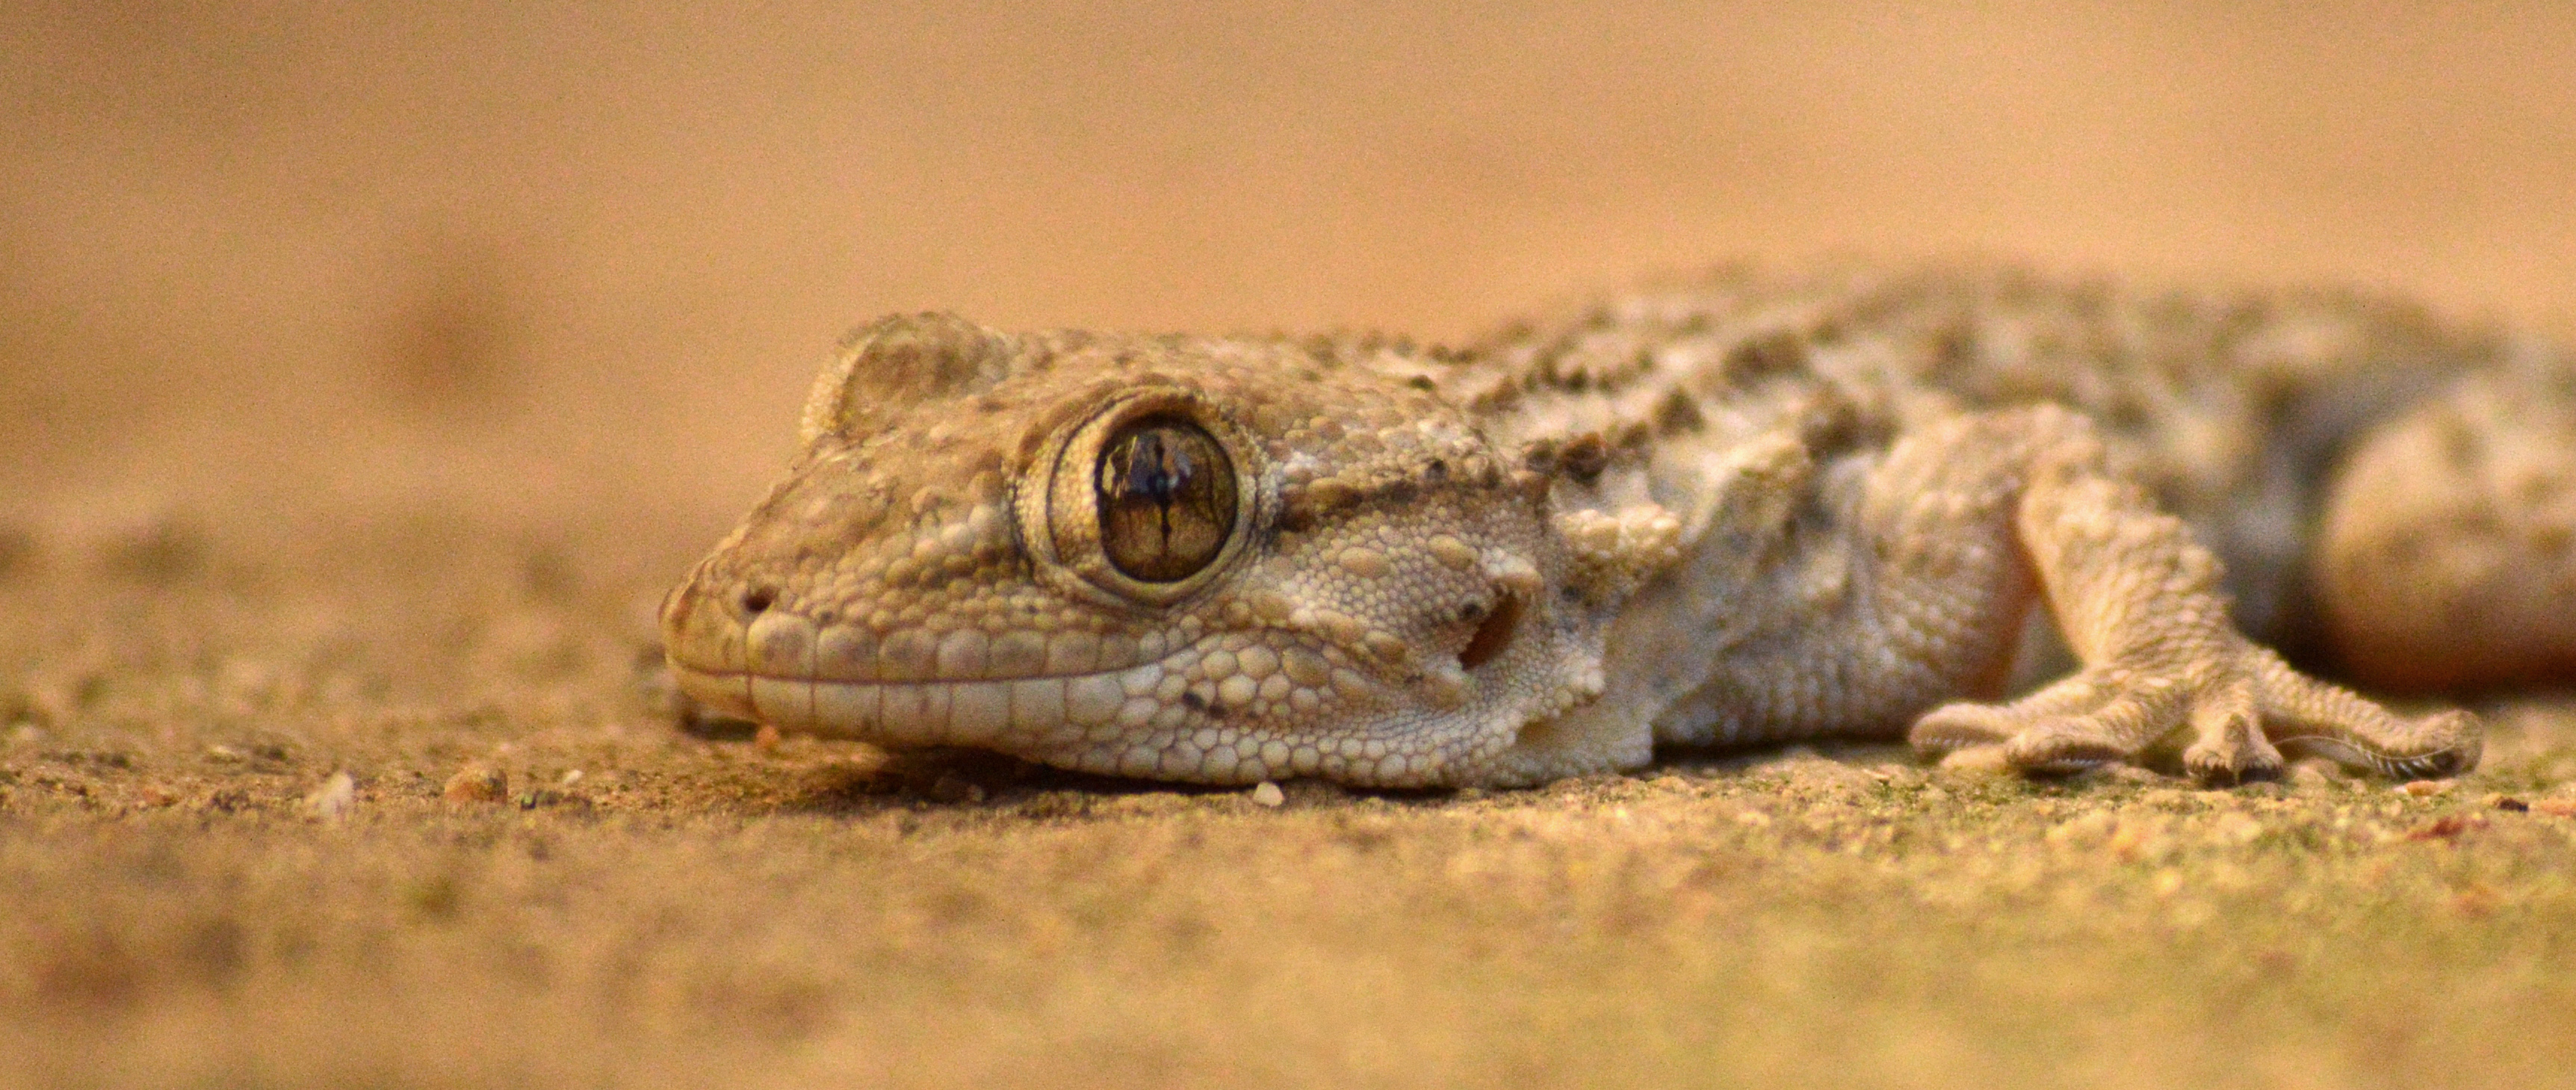
wildlife, macro, reptile, closeup, fauna, lizard, close up, vertebrate, tier, mirada, regard, animale, gaze, agamidae, tarentolamauritanica, drag com, mauergecko, gekkonidae, crocodilegecko, gecocomune, salamanquesacom n, tarentedumidi, agama, scaled reptile, nile crocodile